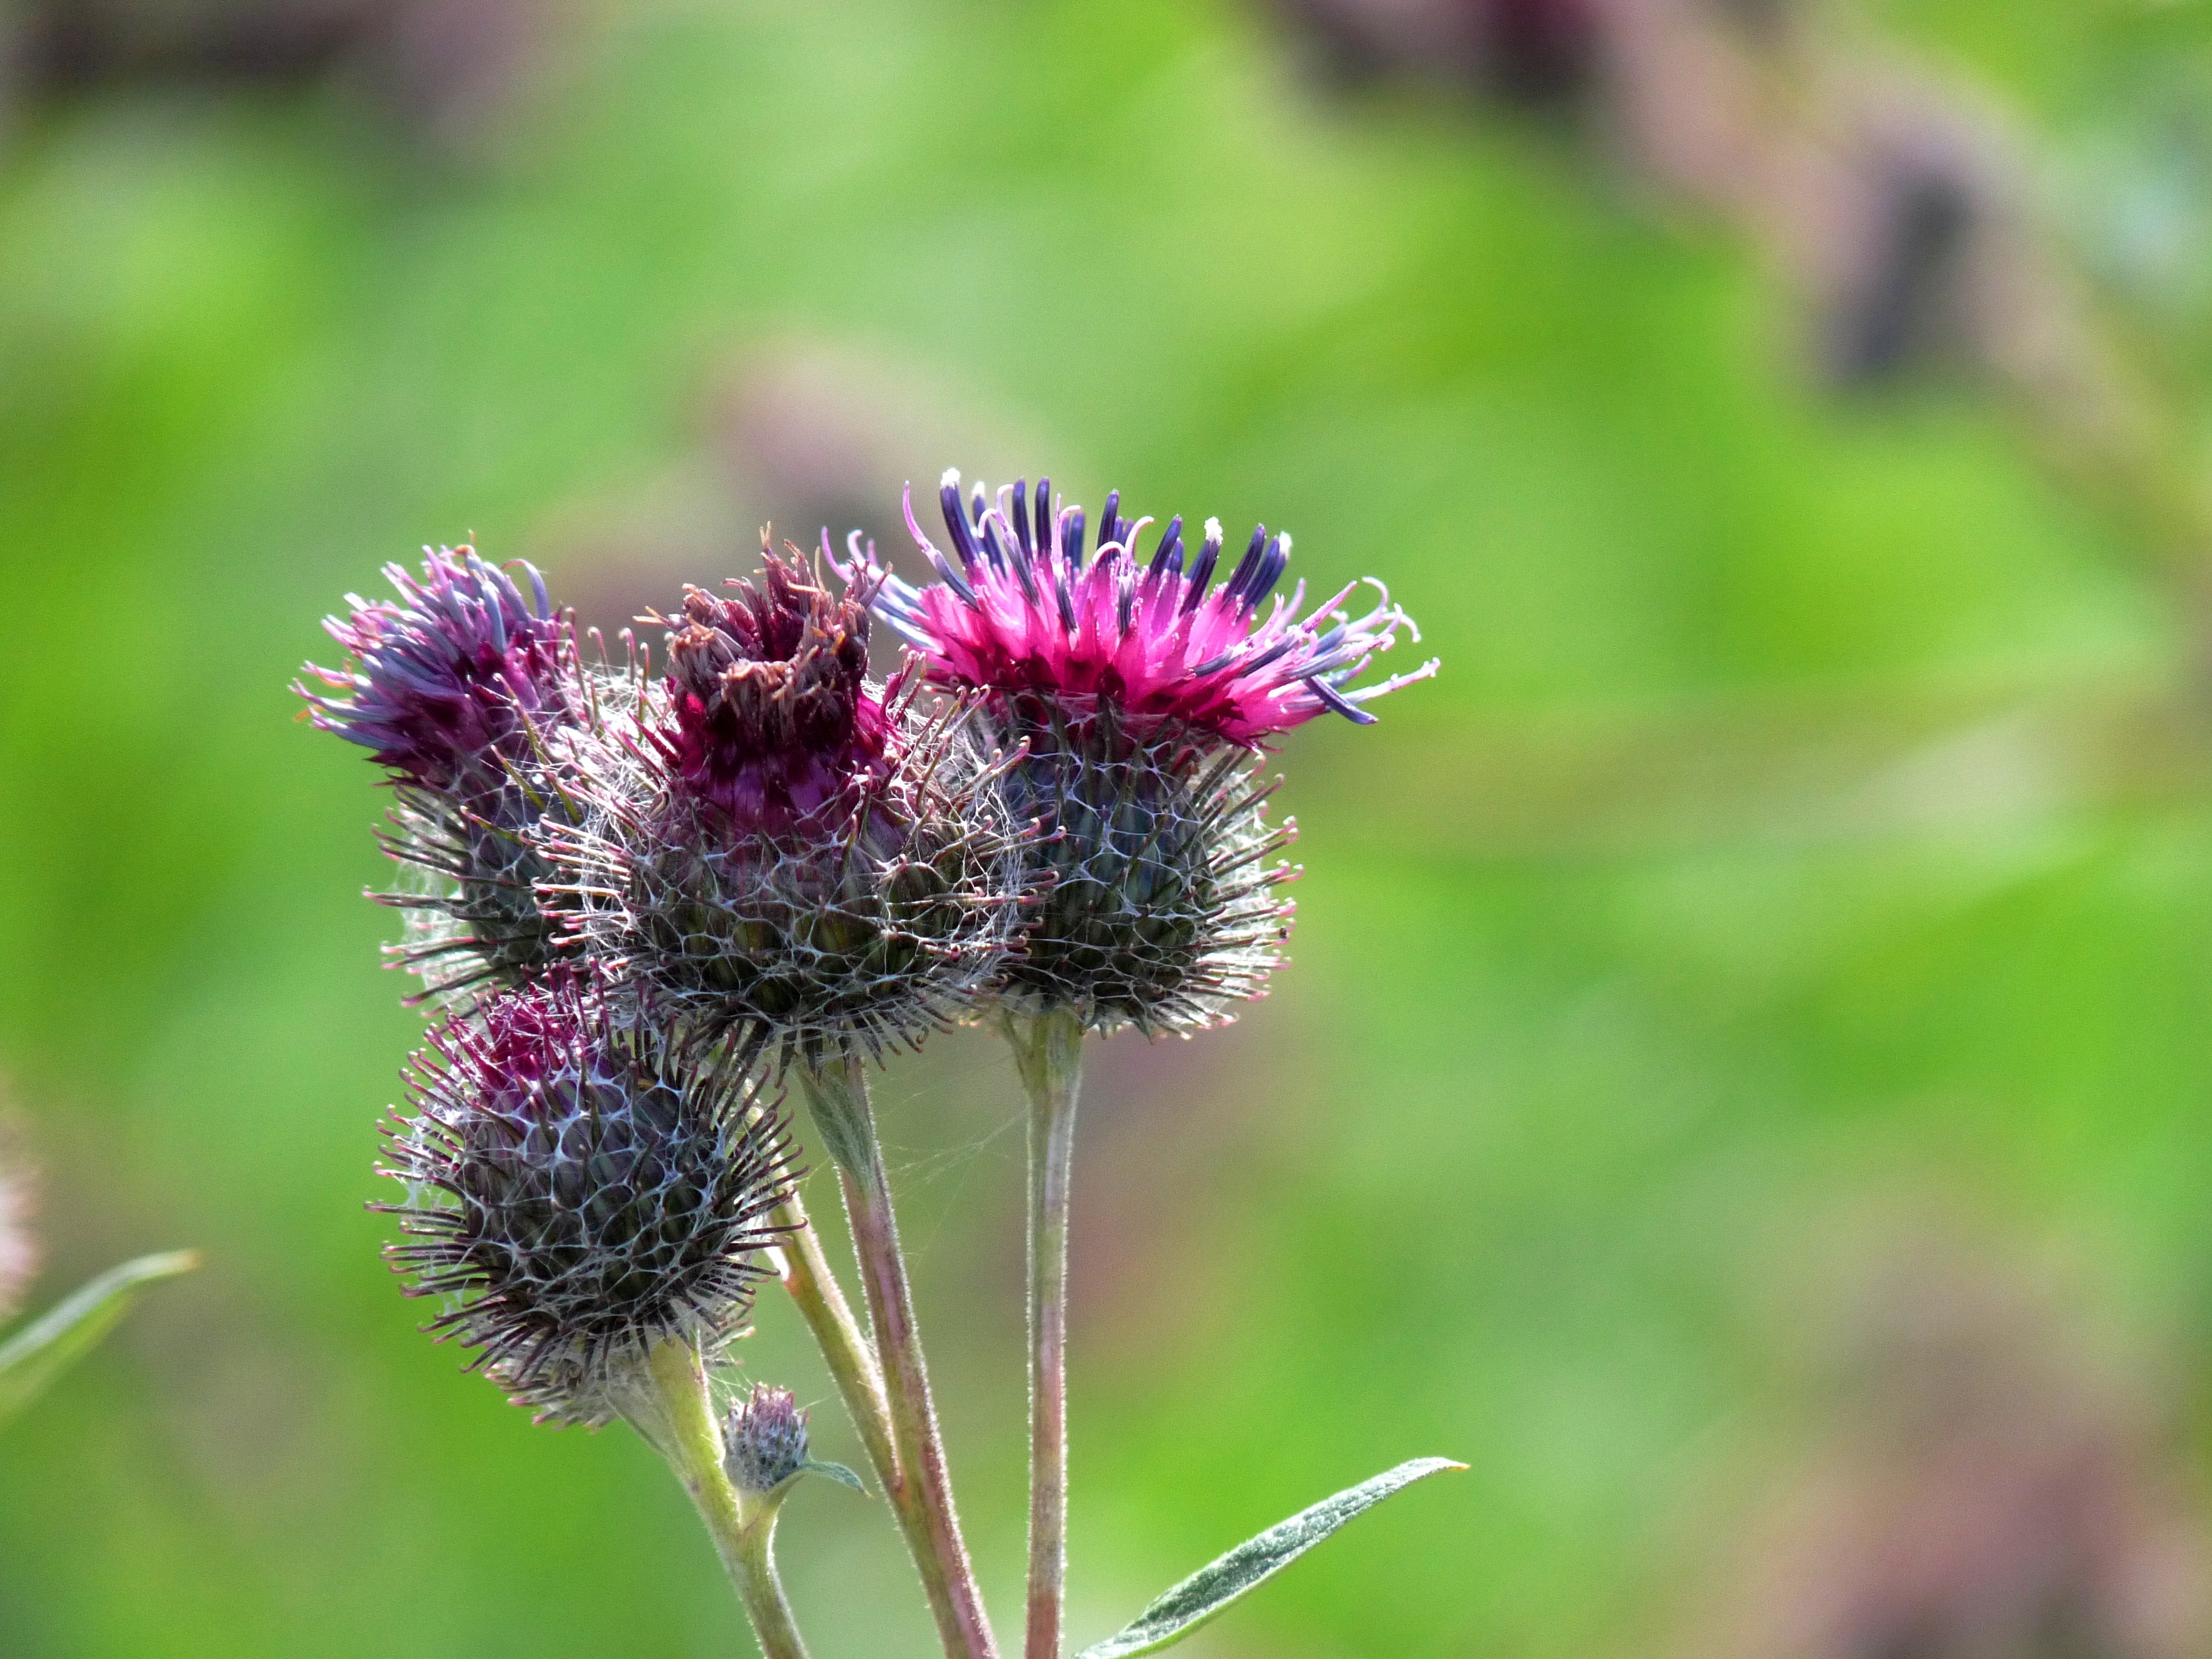
nature, grass, blossom, plant, field, meadow, prairie, flower, petal, bloom, summer, green, insect, botany, close, flora, fauna, wildflower, close up, klatschmohn, poppy flower, red poppy, wildflowers, thistle, germany, detail, poppy, nectar, macro photography, flowering plant, daisy family, poppy bud, silybum, klaschtmohn, aufbrechender poppy, plant stem, land plant